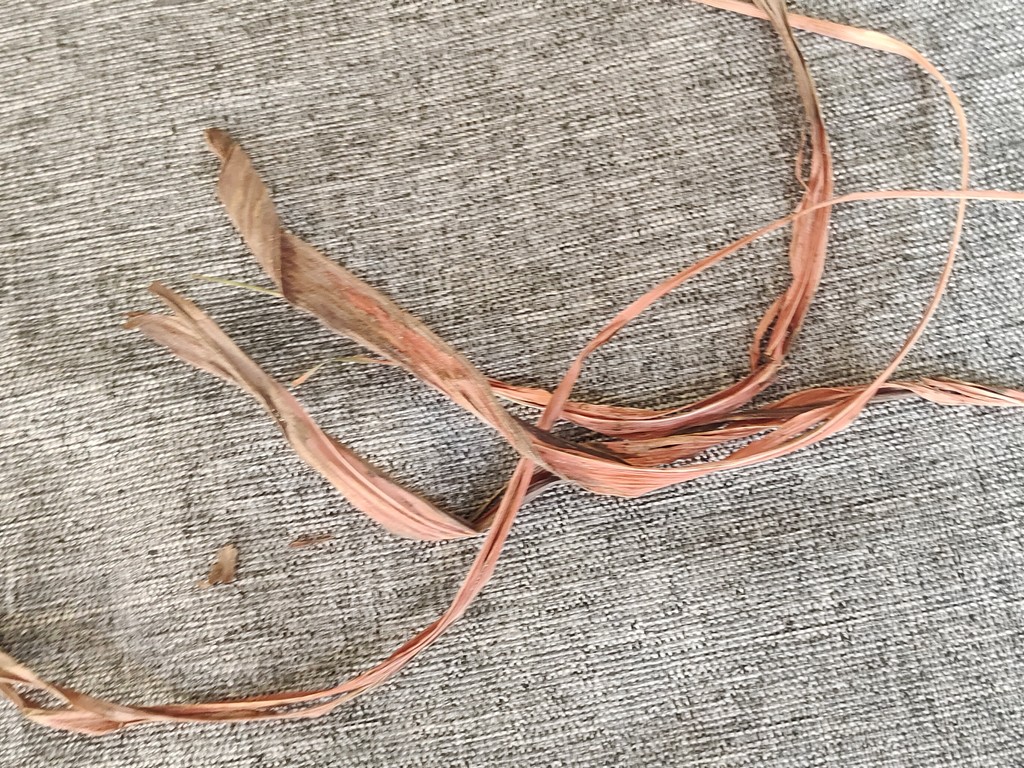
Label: Dried